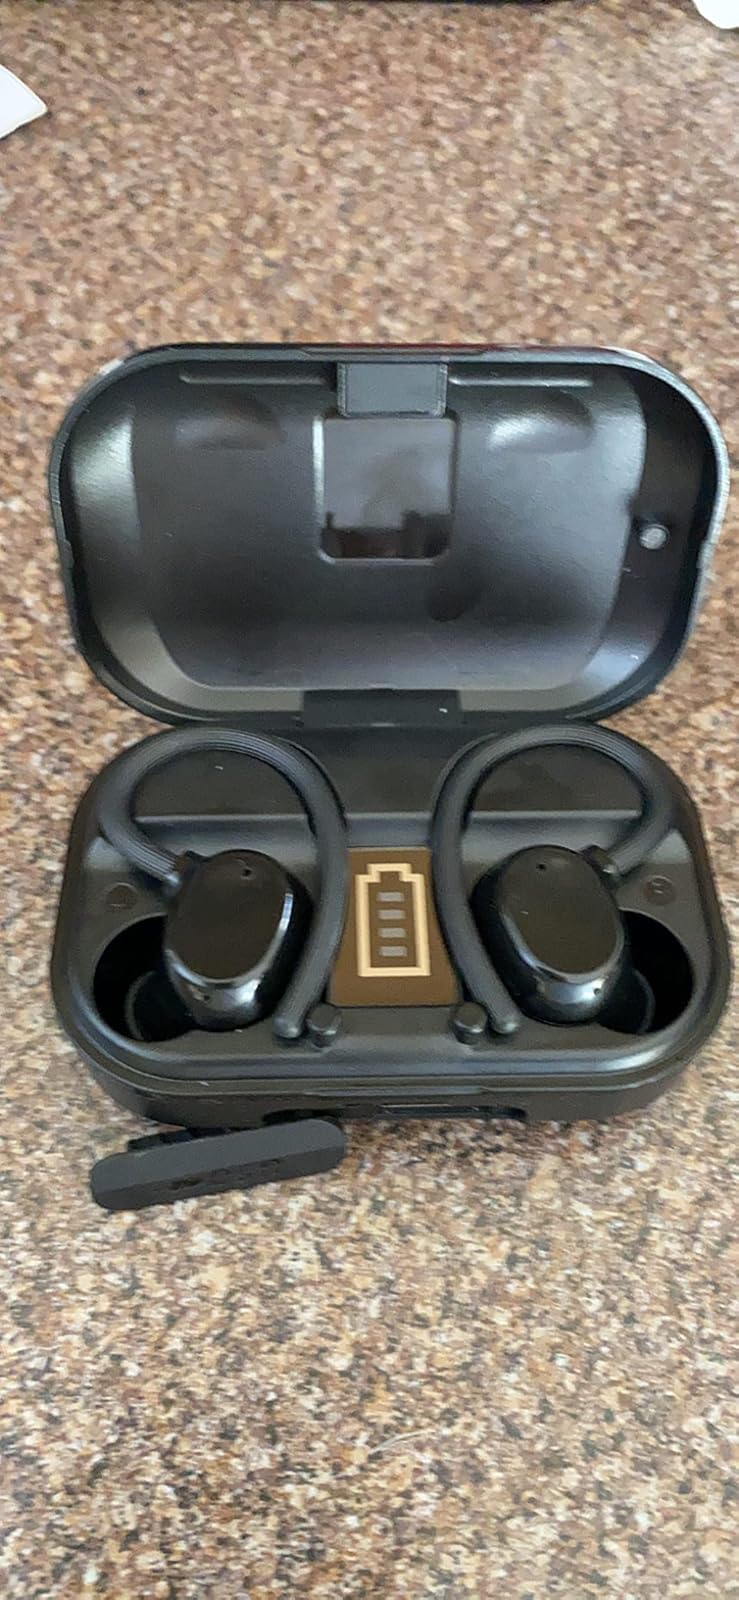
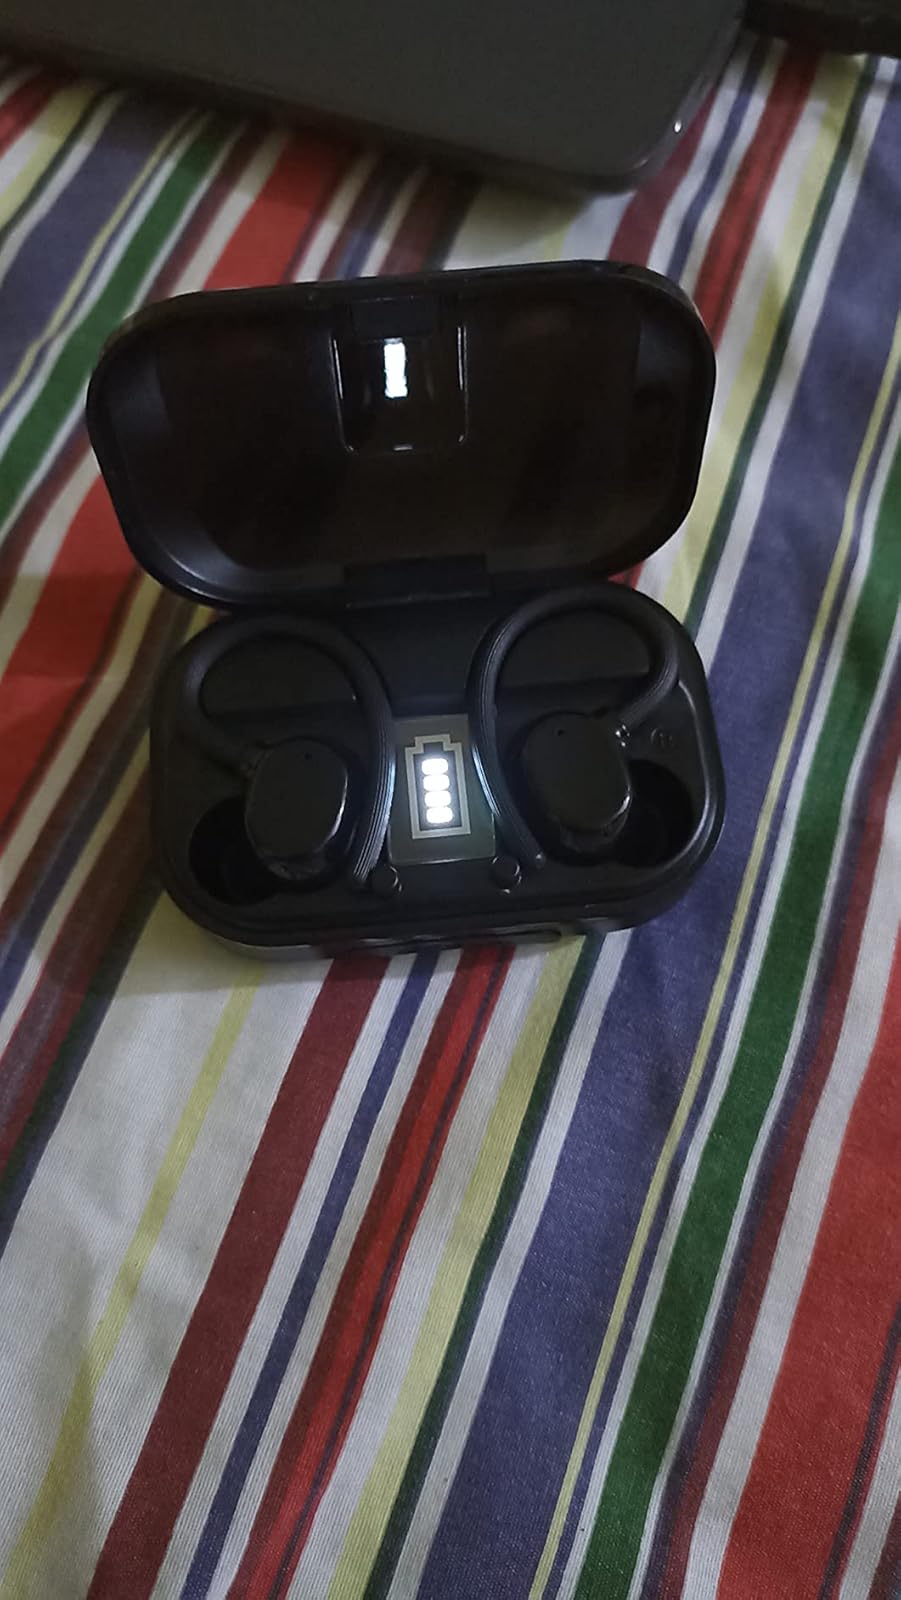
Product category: earbuds
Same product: yes